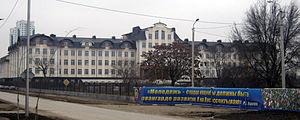
L'université d'État de Tchétchénie est une université classique située à Grozny, capitale de Tchétchénie en fédération de Russie. Elle a été fondée en 1938. Son recteur est le professeur Z. A. Saïdov.